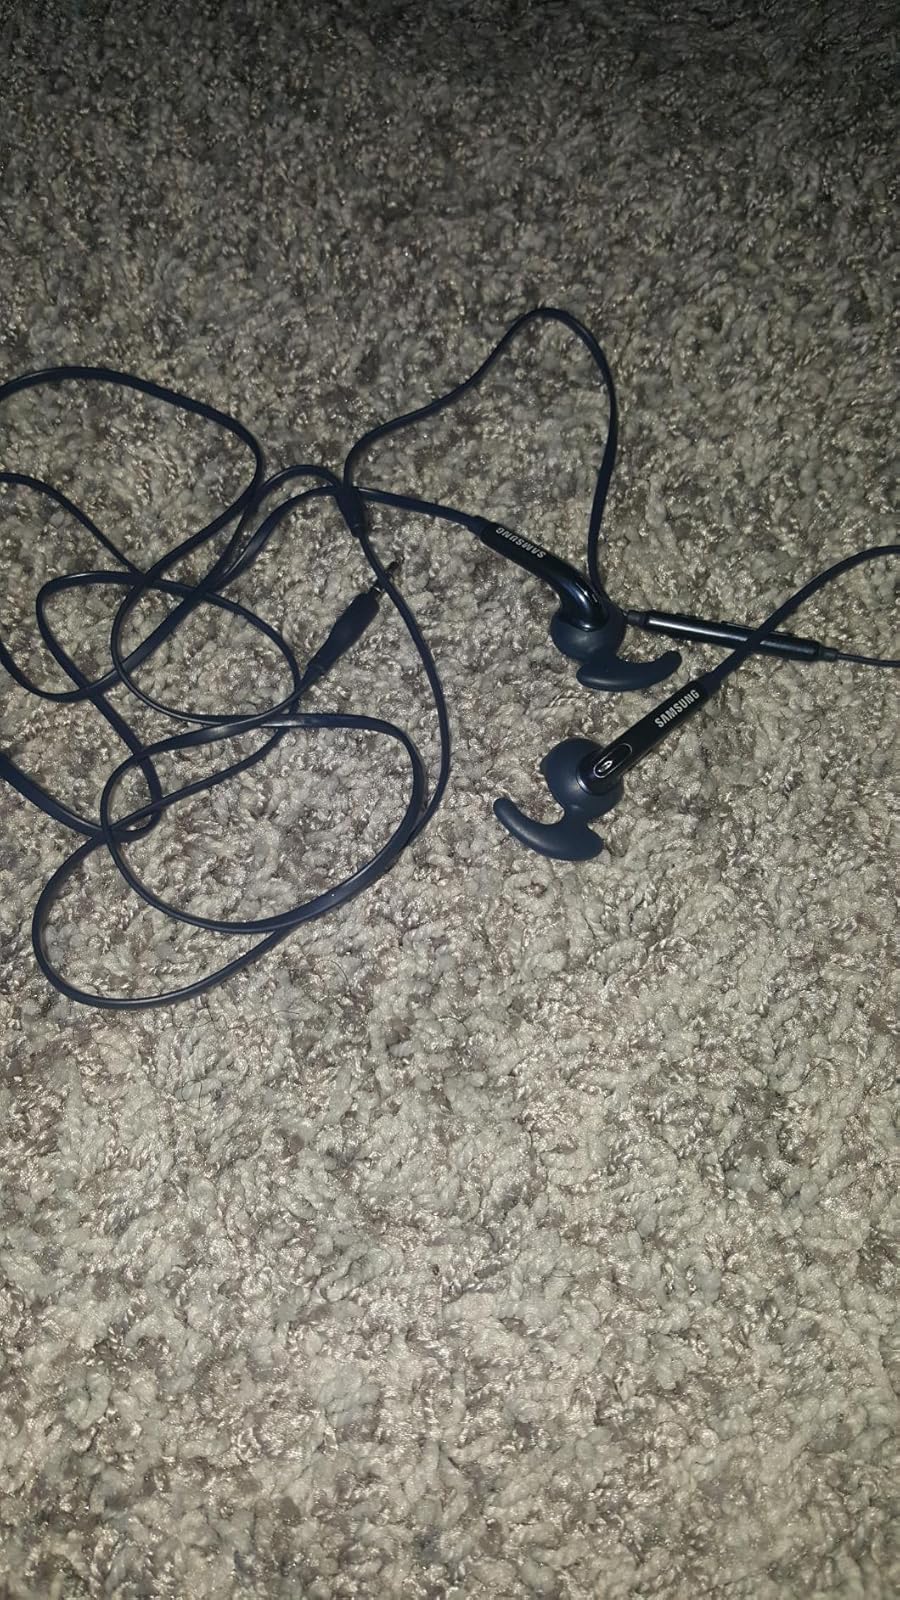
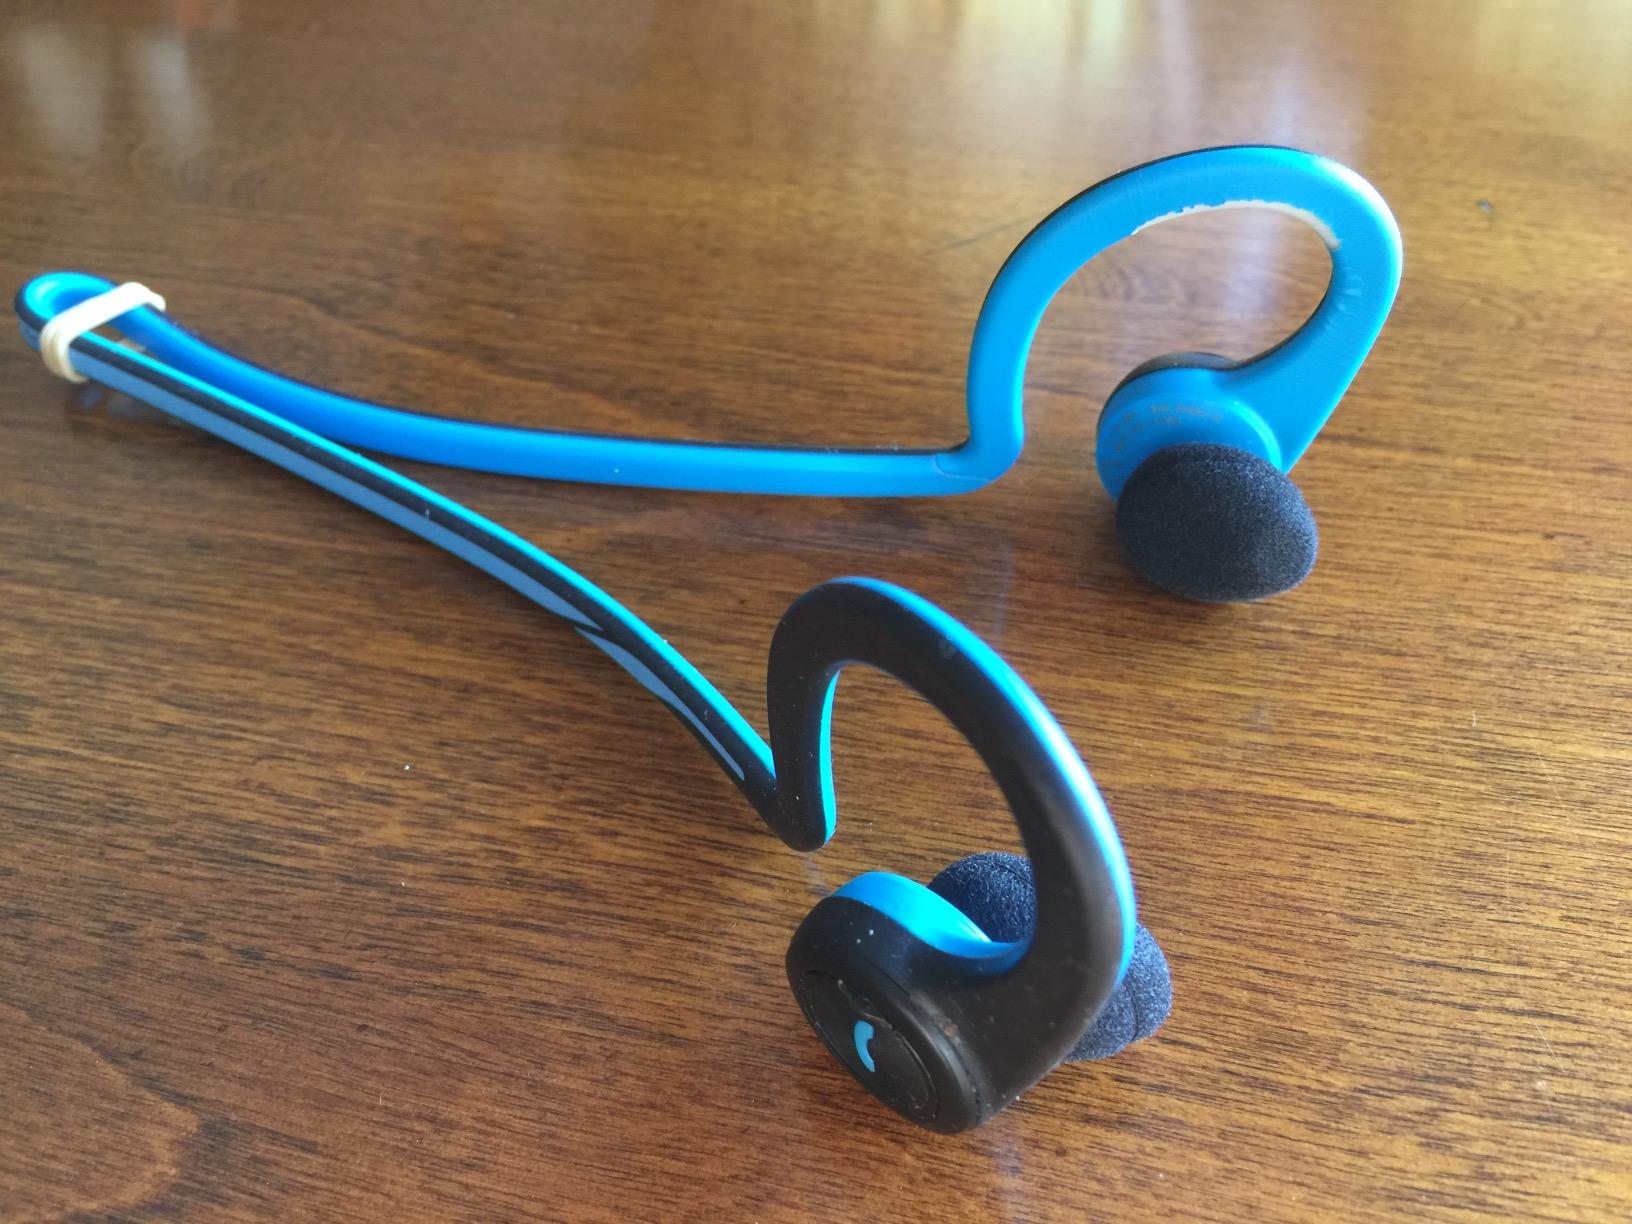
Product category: headphones
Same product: no